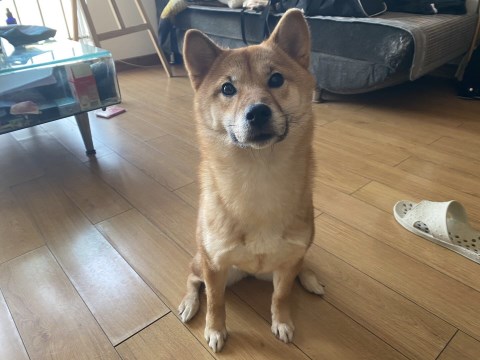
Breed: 1043-n000001-Shiba_Dog